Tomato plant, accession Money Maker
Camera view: bottom (45 deg); turntable rotation: 120 degrees
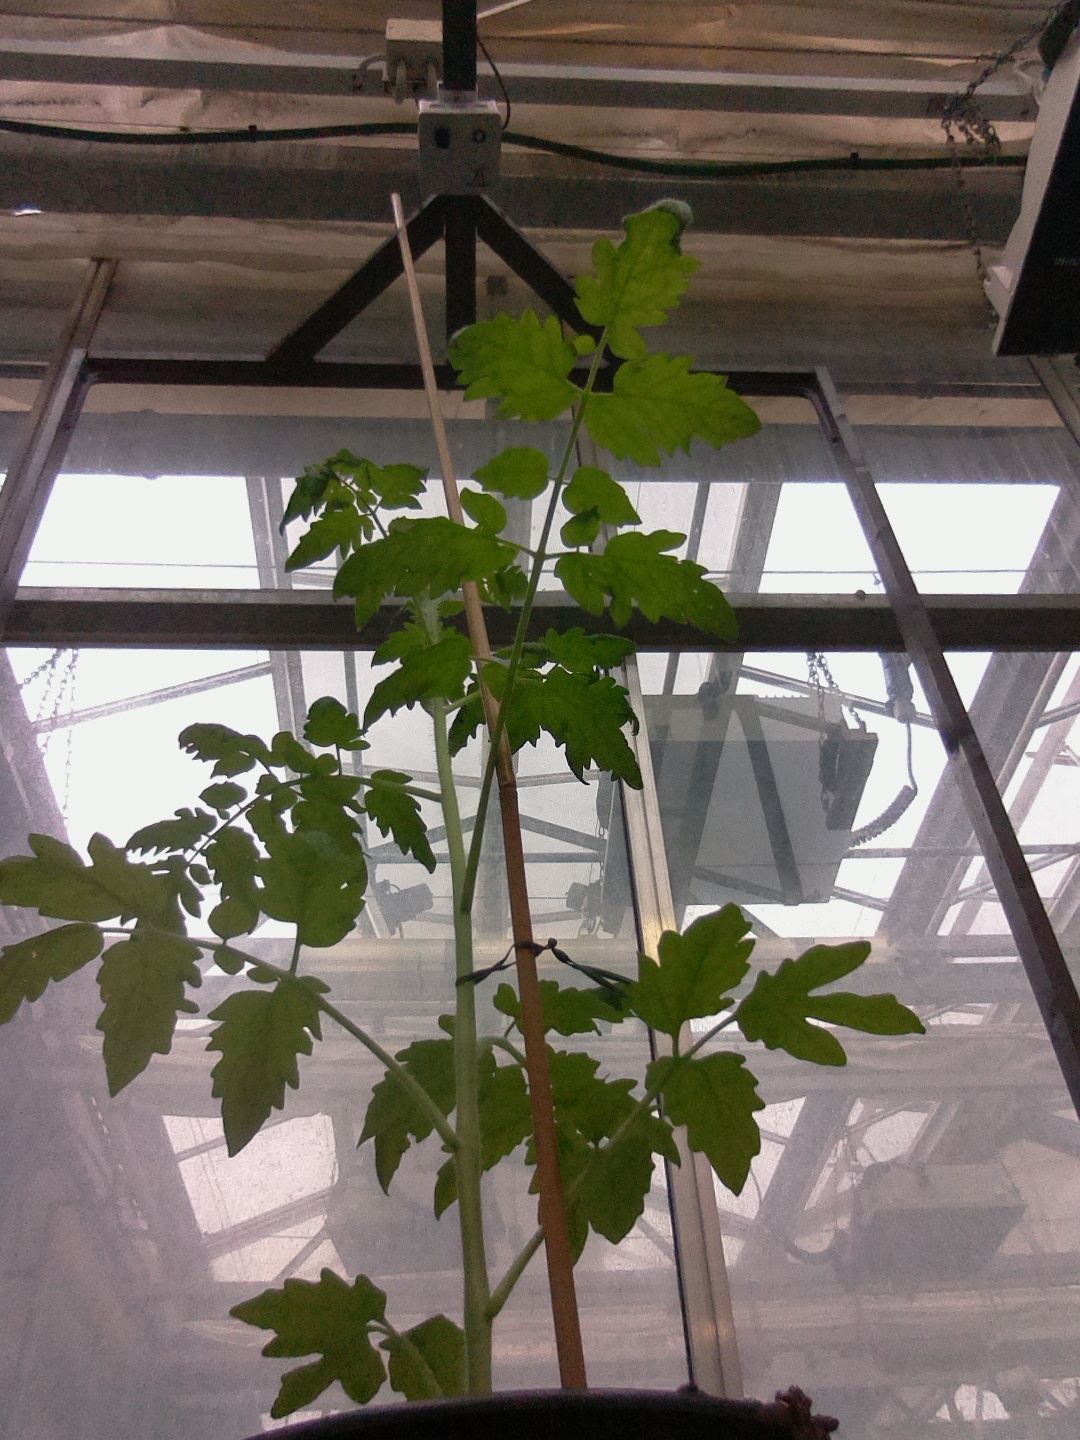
BBCH growth stage 14: 8 of true leaves visible